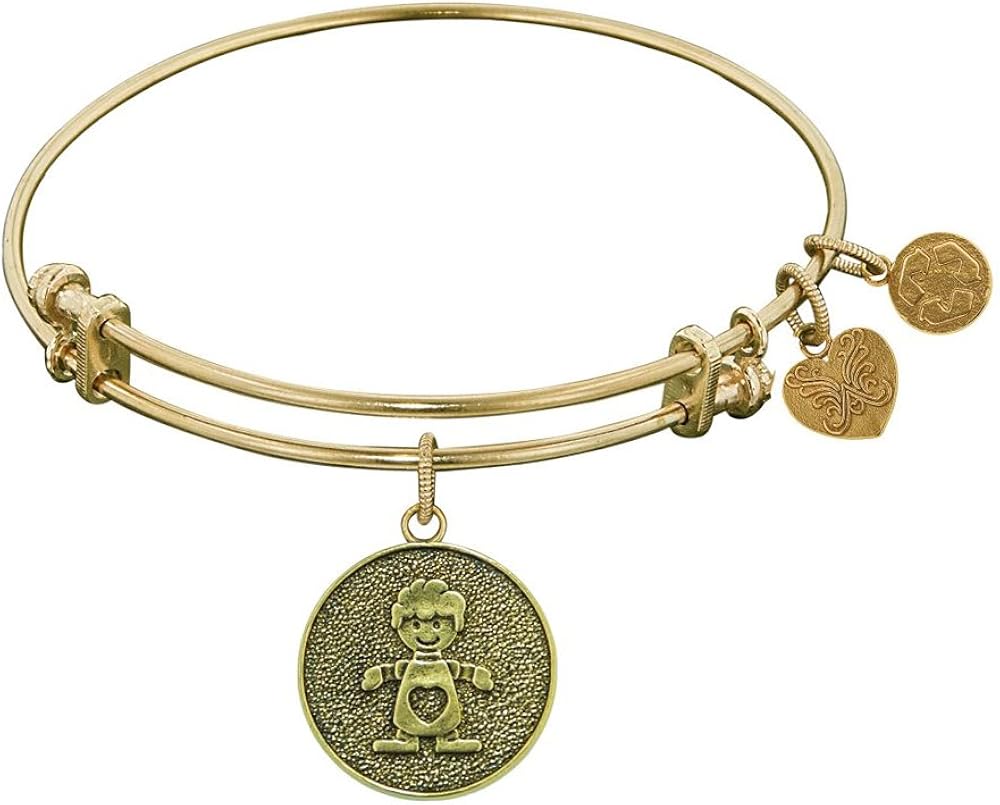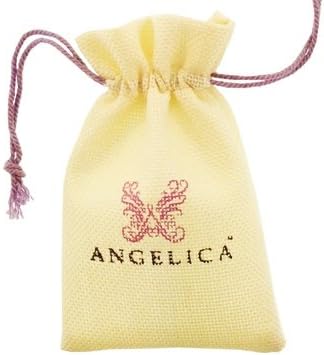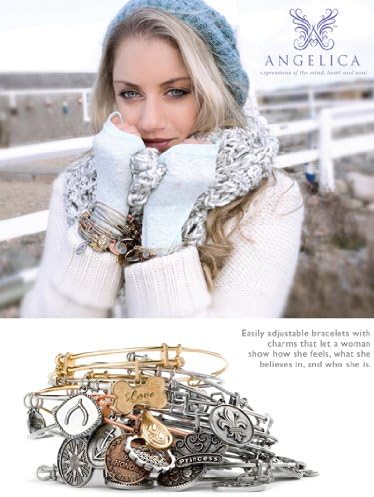
Angelica Collection Antique Stipple Finish Brass boy Expandable Bangle
Category: AMAZON FASHION
The attractive Antique Stipple Finish Brass "boy" Angelica Expandable Bangle. Designer: Angelica Collection - The heart and soul of Angelica Easily adjustable bracelets with charms that let a woman show how she feels, what she believes in, and who she is.With over 500 bracelets from which to choose, and our strength behind it, Angelica promises to be a long-lasting success story.Gives back $.25 of each bracelet to Generation Rescue.*Designed and manufactured in the USA.Features unique designs.Uses only recycled metals. * Generation Rescue supports programs to improve the quality of life for those affected by autism. .
Features: Genuine Angelica Collection Expandable Bangle | Metal: Brass | Gives back $.25 of each bracelet to Generation Rescue (autism). | Designed and manufactured in the USA. | Uses only recycled metals.